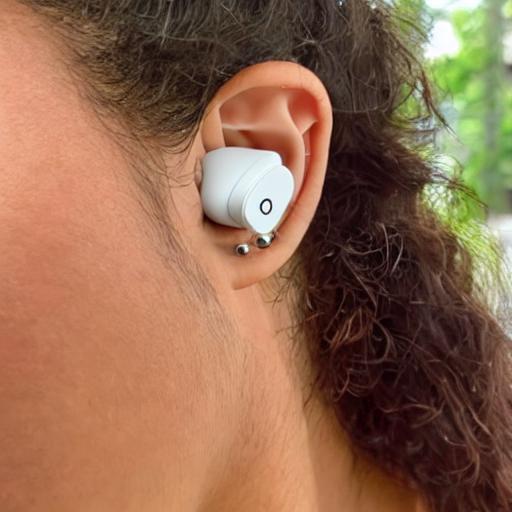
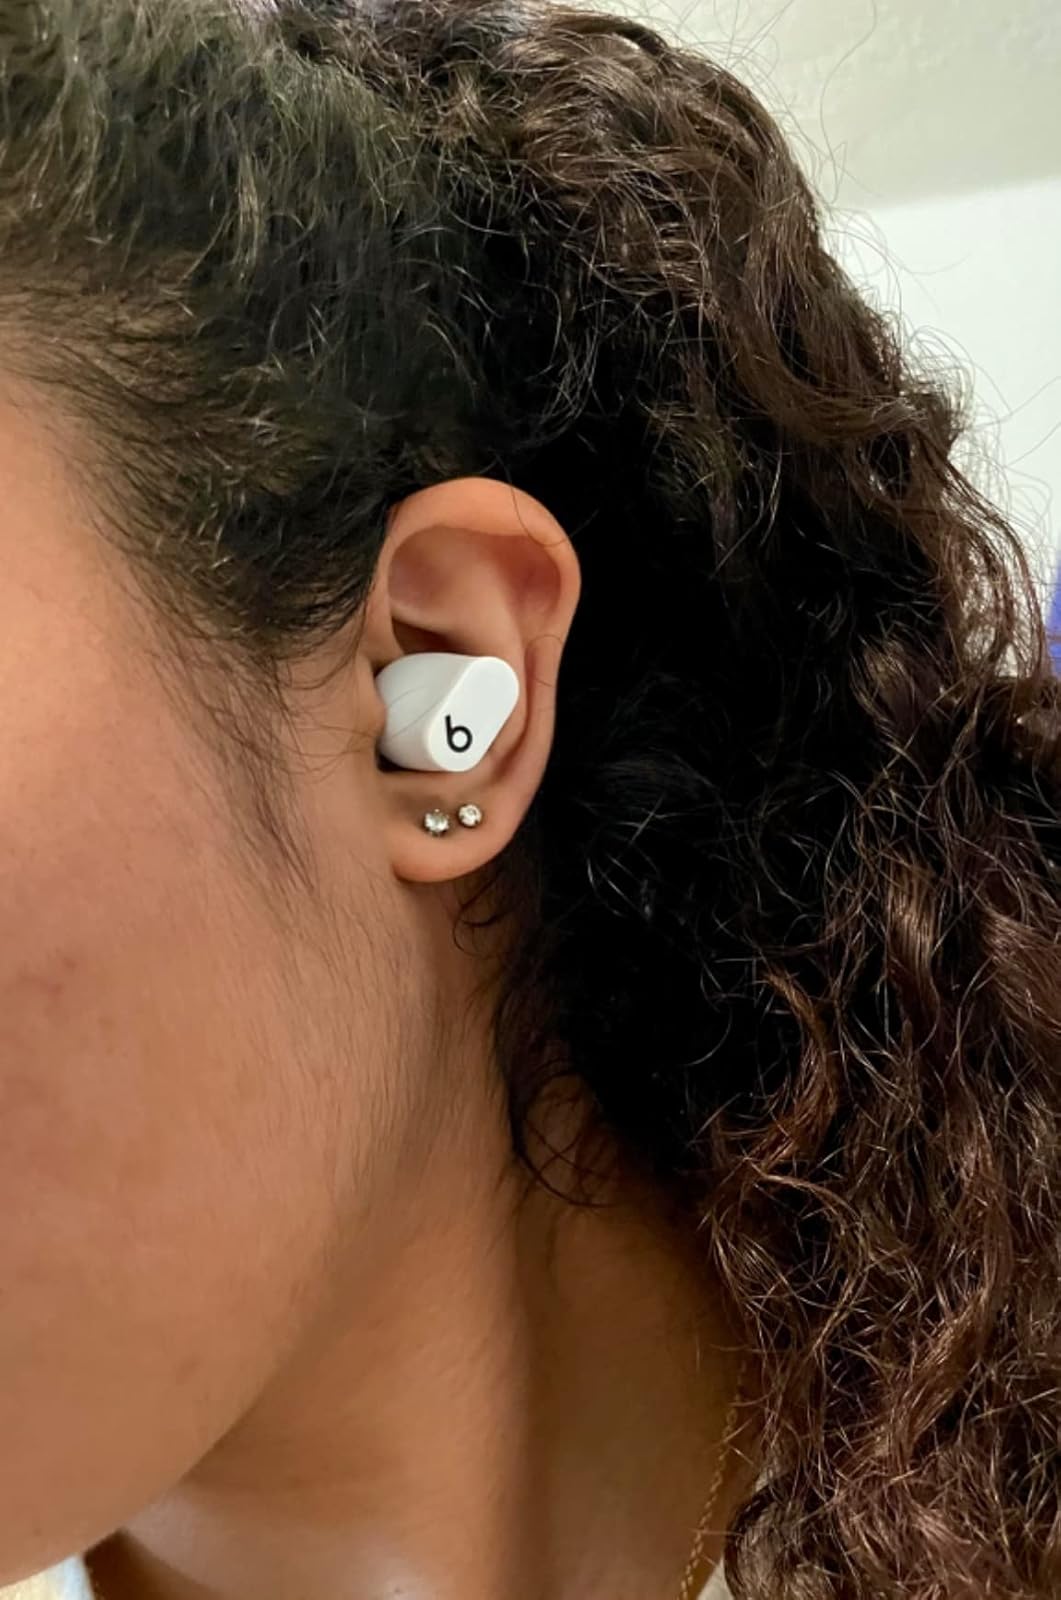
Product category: earbuds
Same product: no